Katie Compton

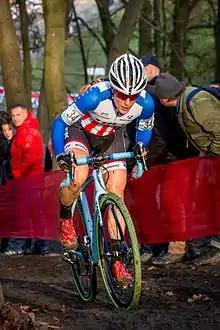
Katie Compton

In 2007, she became the first American woman to podium in the Cyclo-cross World Championships (held in the Cyclo-cross capital of the world that year—Belgium) where she won silver between a French duo composed of Maryline Salvetat (who took the gold) and Laurence Leboucher (who won the bronze). In the 2007–2008 season she began racing professionally in UCI races as she no longer had her Paralympic obligations. In the beginning of the season she routinely has won the elite women's races in the US and on November 11, in only her third ever, she won her first World Cup Race in Pijnacker, Netherlands. Compton won by a margin of 54 seconds ahead of race favorite Daphny van den Brand who had won the previous World Cup race in Kalmthout.